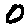
Label: 0